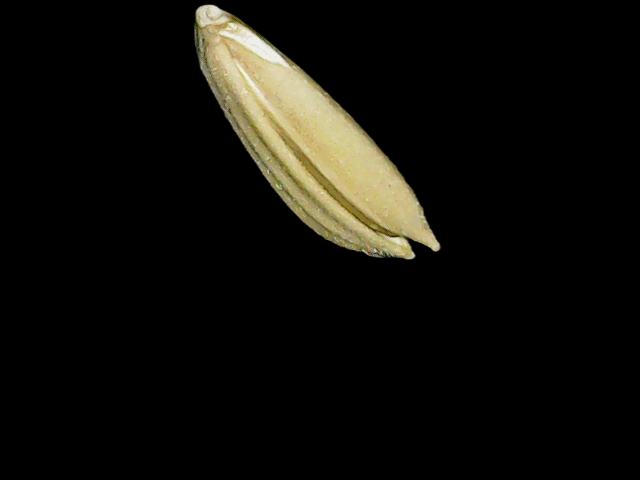
Rice variety: Bd95